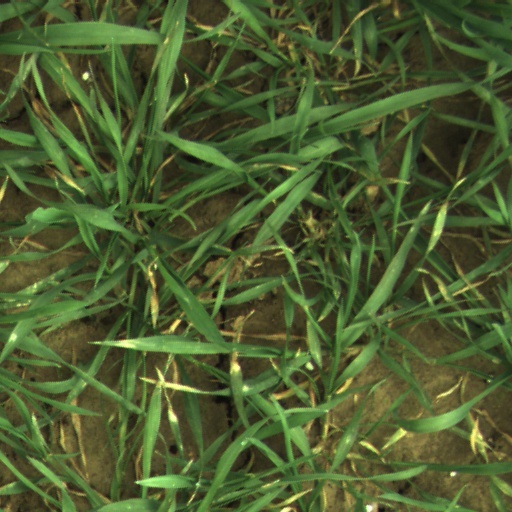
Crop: wheat